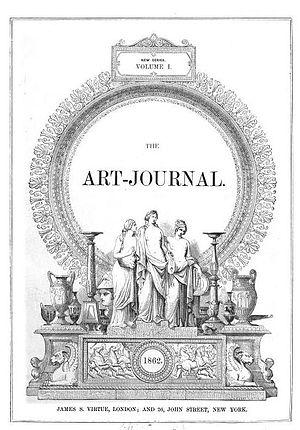
The Art Journal est, lors de sa diffusion, le plus important magazine d'art britannique de l'époque victorienne. Publié à Londres, il est fondé par Hodgson & Graves, des éditeurs d'estampes, sous le premier titre de Art Union Monthly Journal.